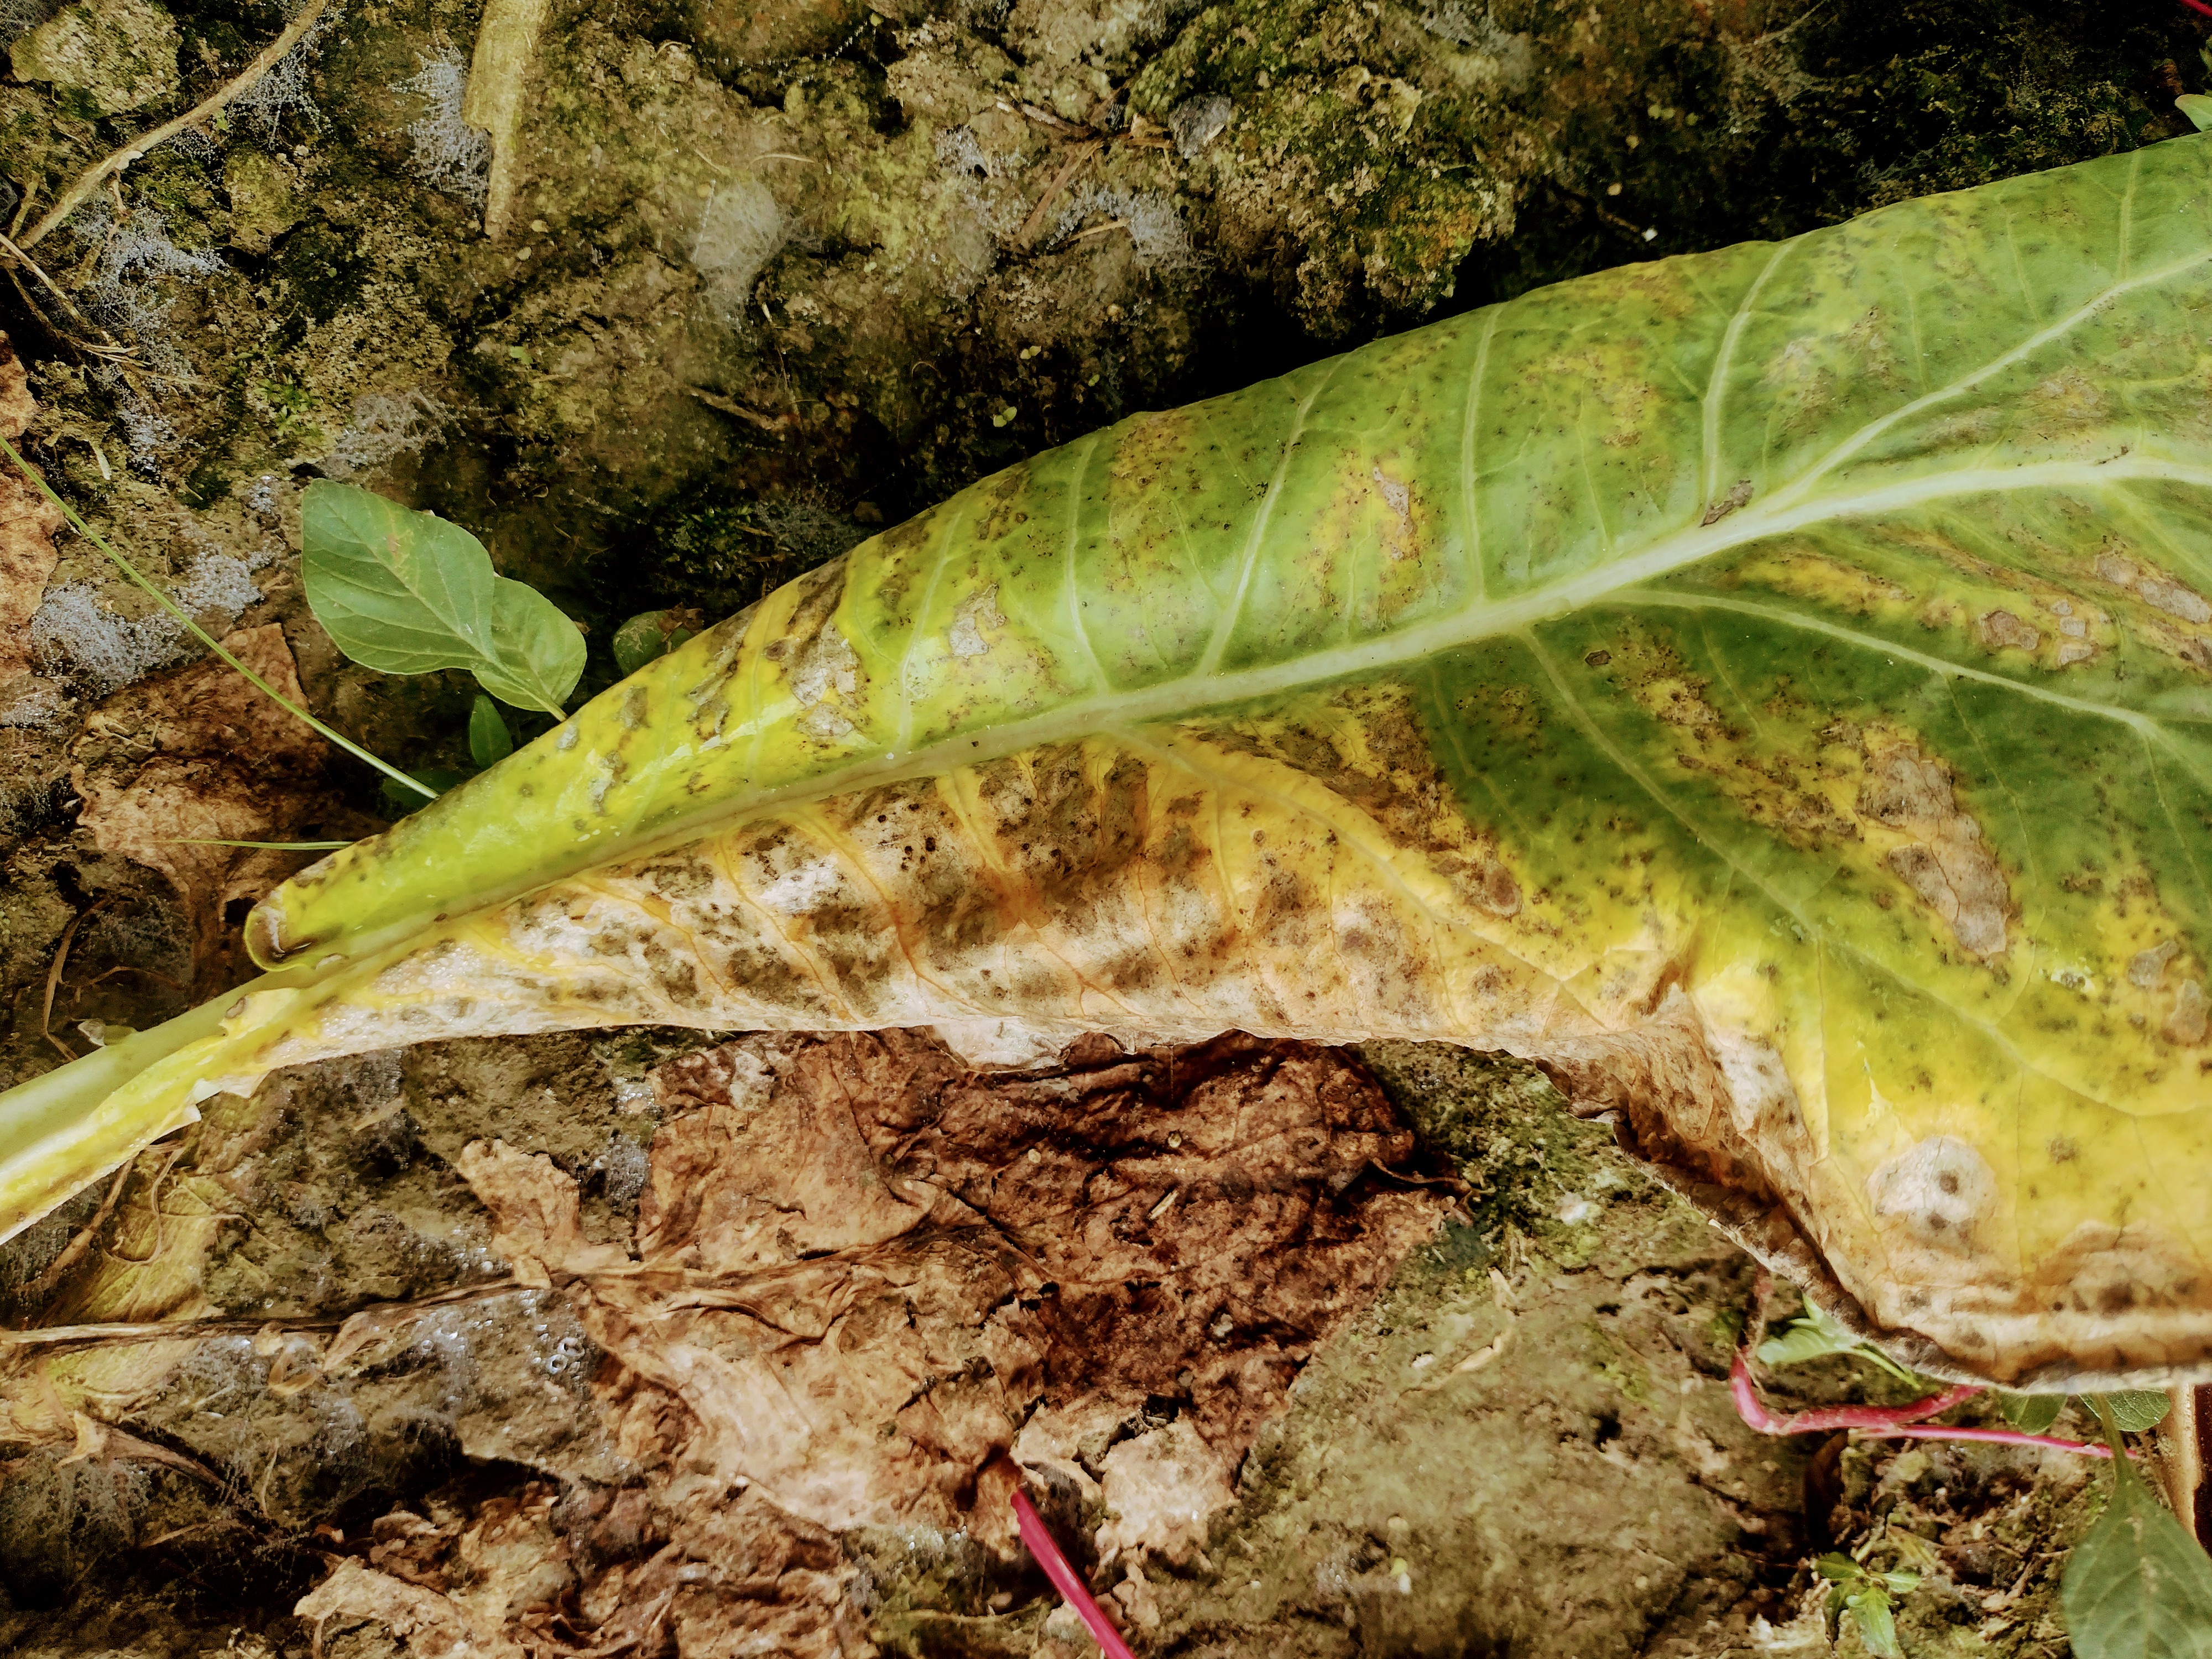
Label: Downy Mildew